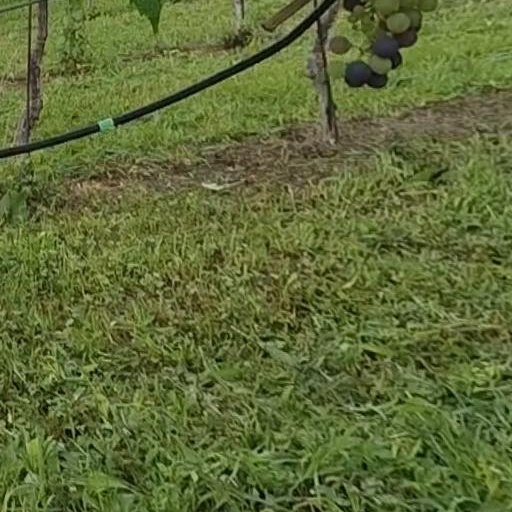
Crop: grape